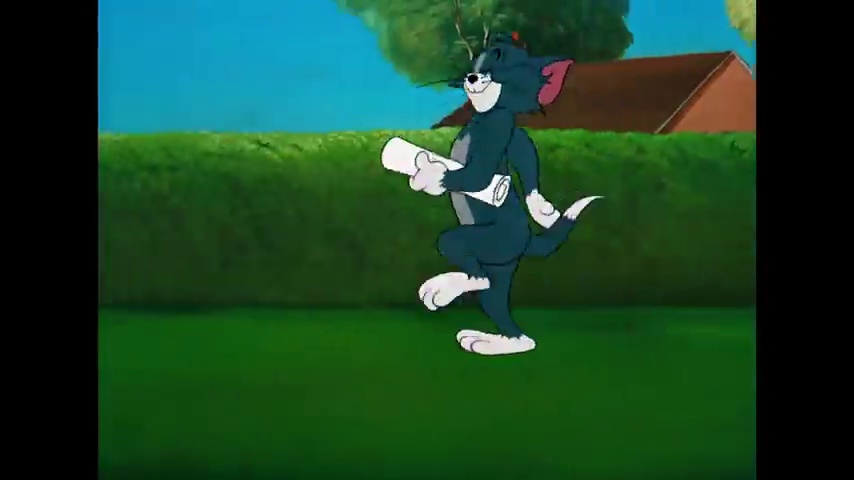
Portrait style: Cartoon Portrait